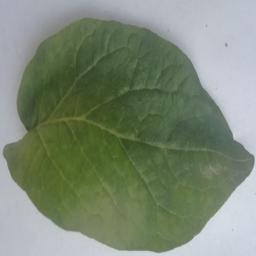
Etiqueta: Sana